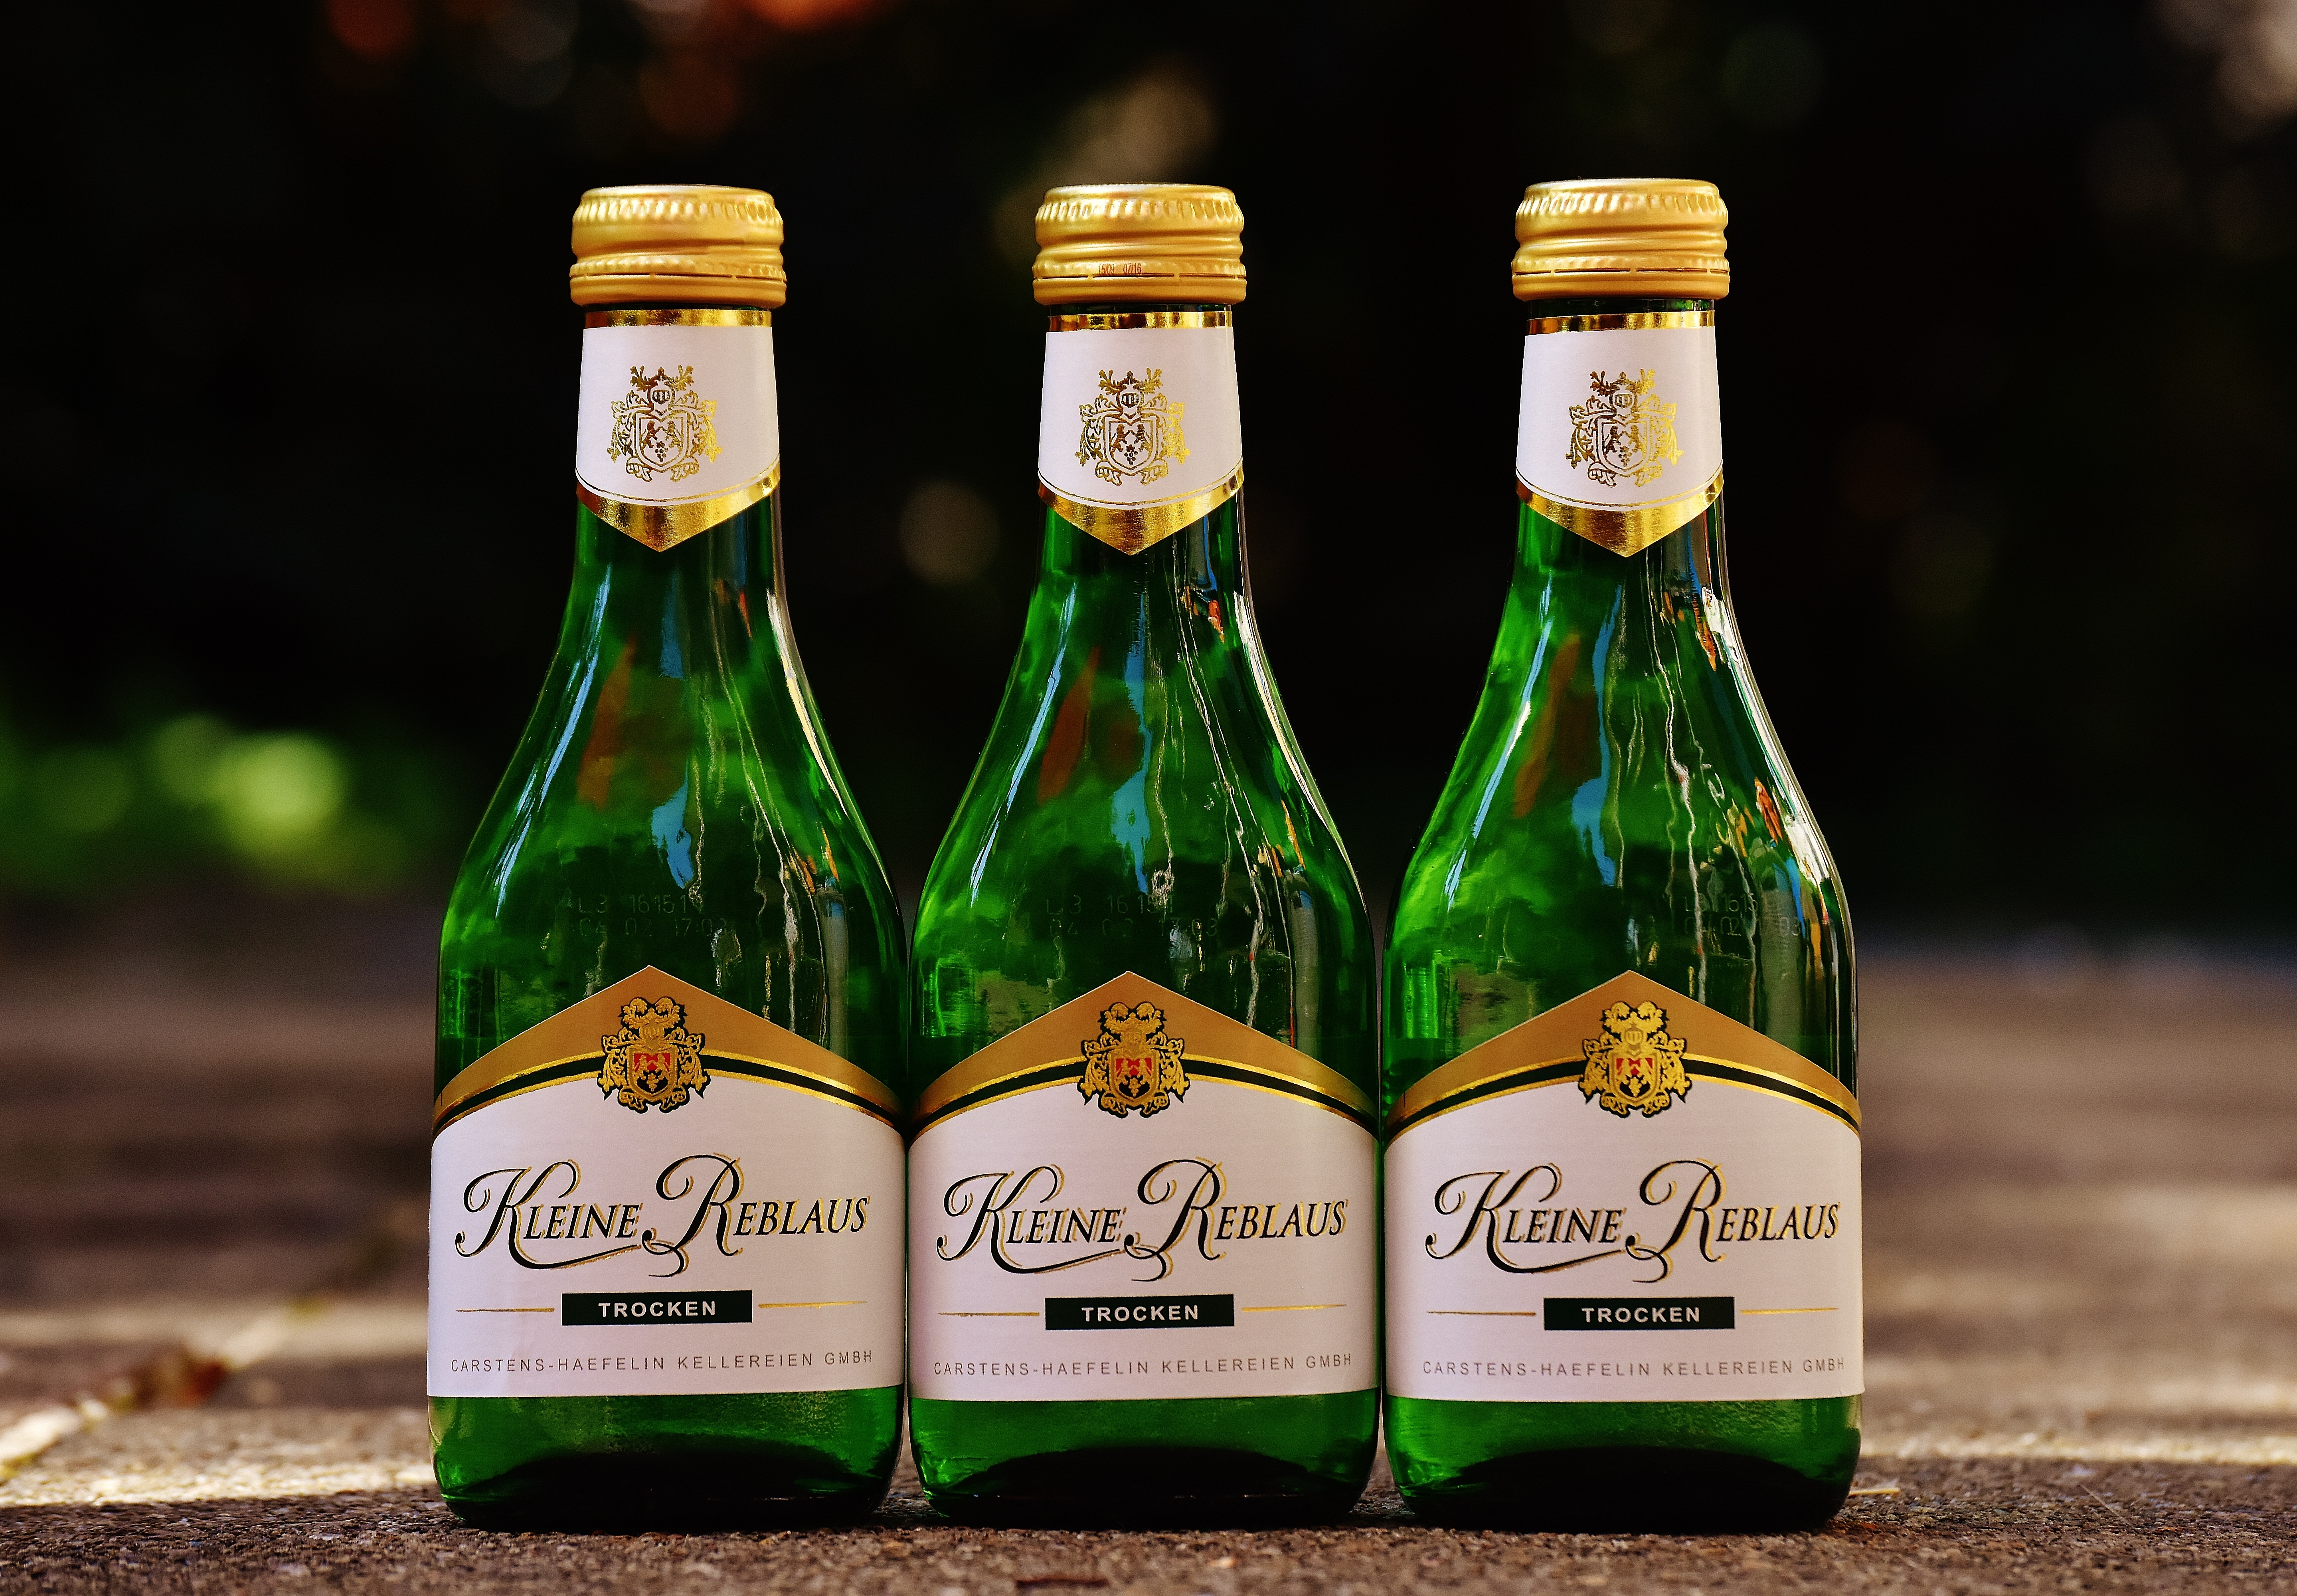
wine, restaurant, green, drink, bottle, alcohol, wine bottle, label, bottles, germany, beer bottle, liqueur, enjoy, benefit from, wines, alcoholic beverage, weinstube, distilled beverage, drinkware